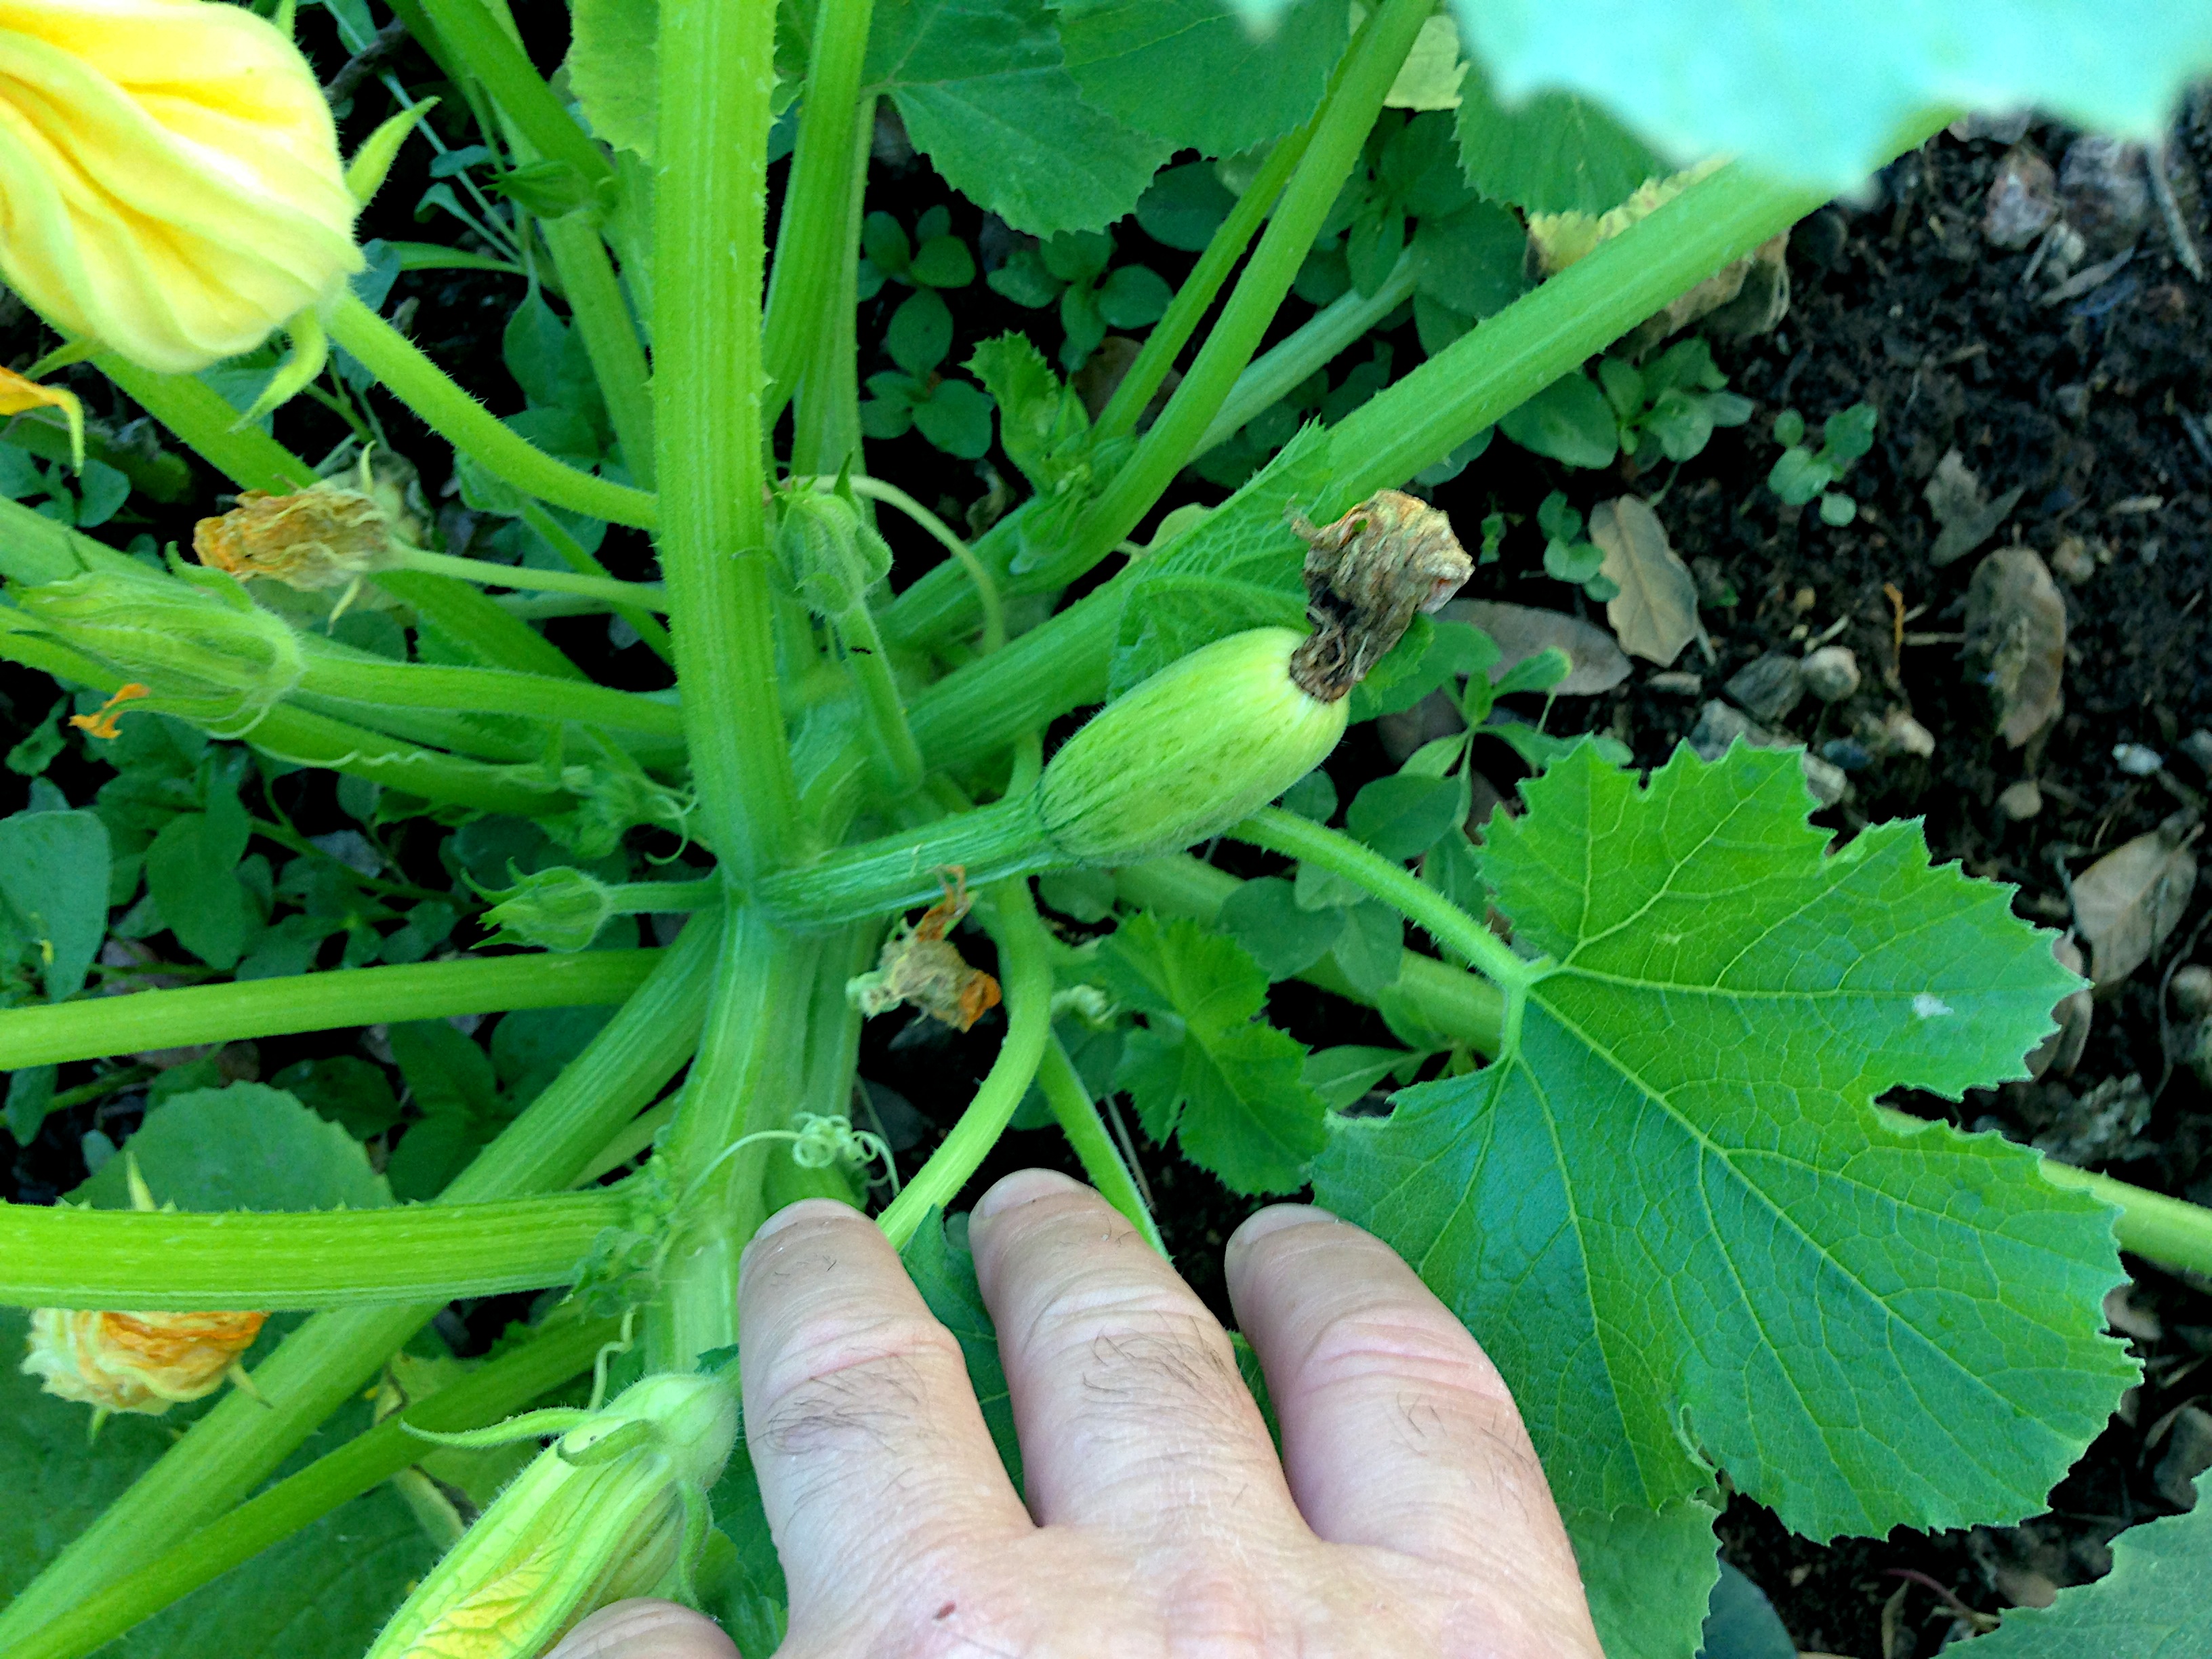
plant, leaf, flower, food, green, herb, produce, vegetable, soil, garden, brassica, flowering plant, annual plant, plant stem, land plant, mustard plant, brassica rapa, leaf vegetable